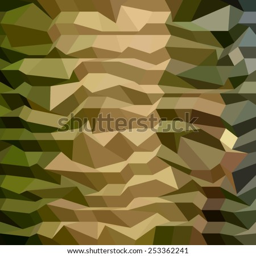
low polygon style illustration of a camouflage abstract background .